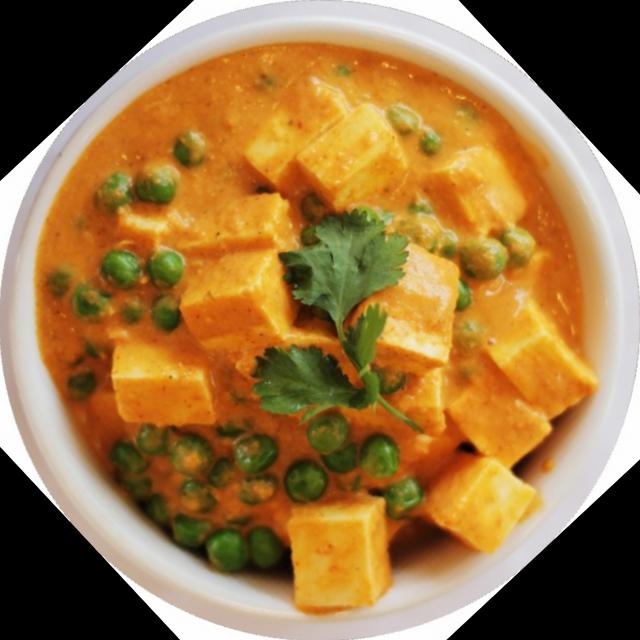
Dish: shahi_paneer